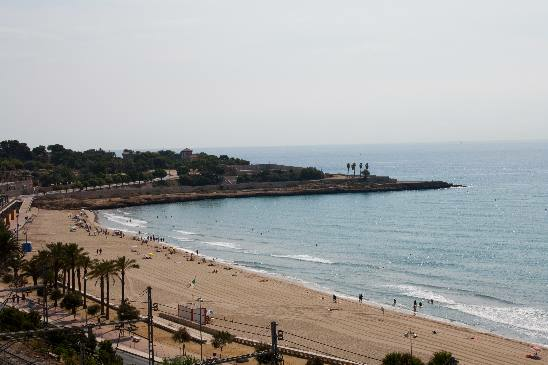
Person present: No